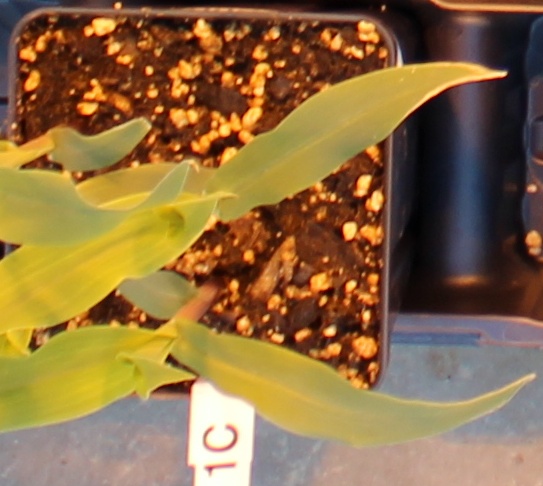
Label: Corn